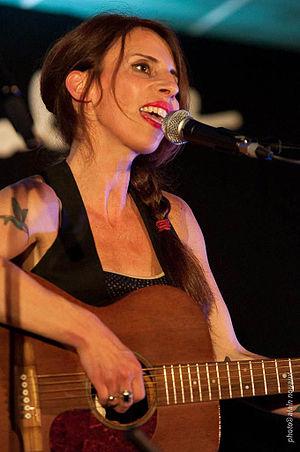
Frédérique Dastrevigne, nom de scène Fredda.
Frédérique Dastrevigne, dite Fredda, née à Saint-Dié, est une chanteuse, auteure-compositrice-interprète française. Elle est également chanteuse du projet de reprises des années soixante Radiomatic.